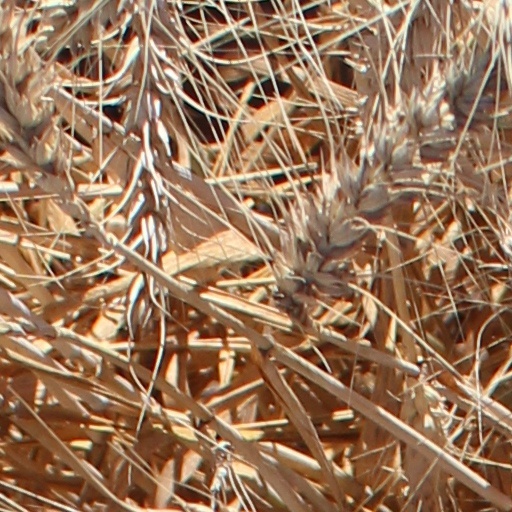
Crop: wheat